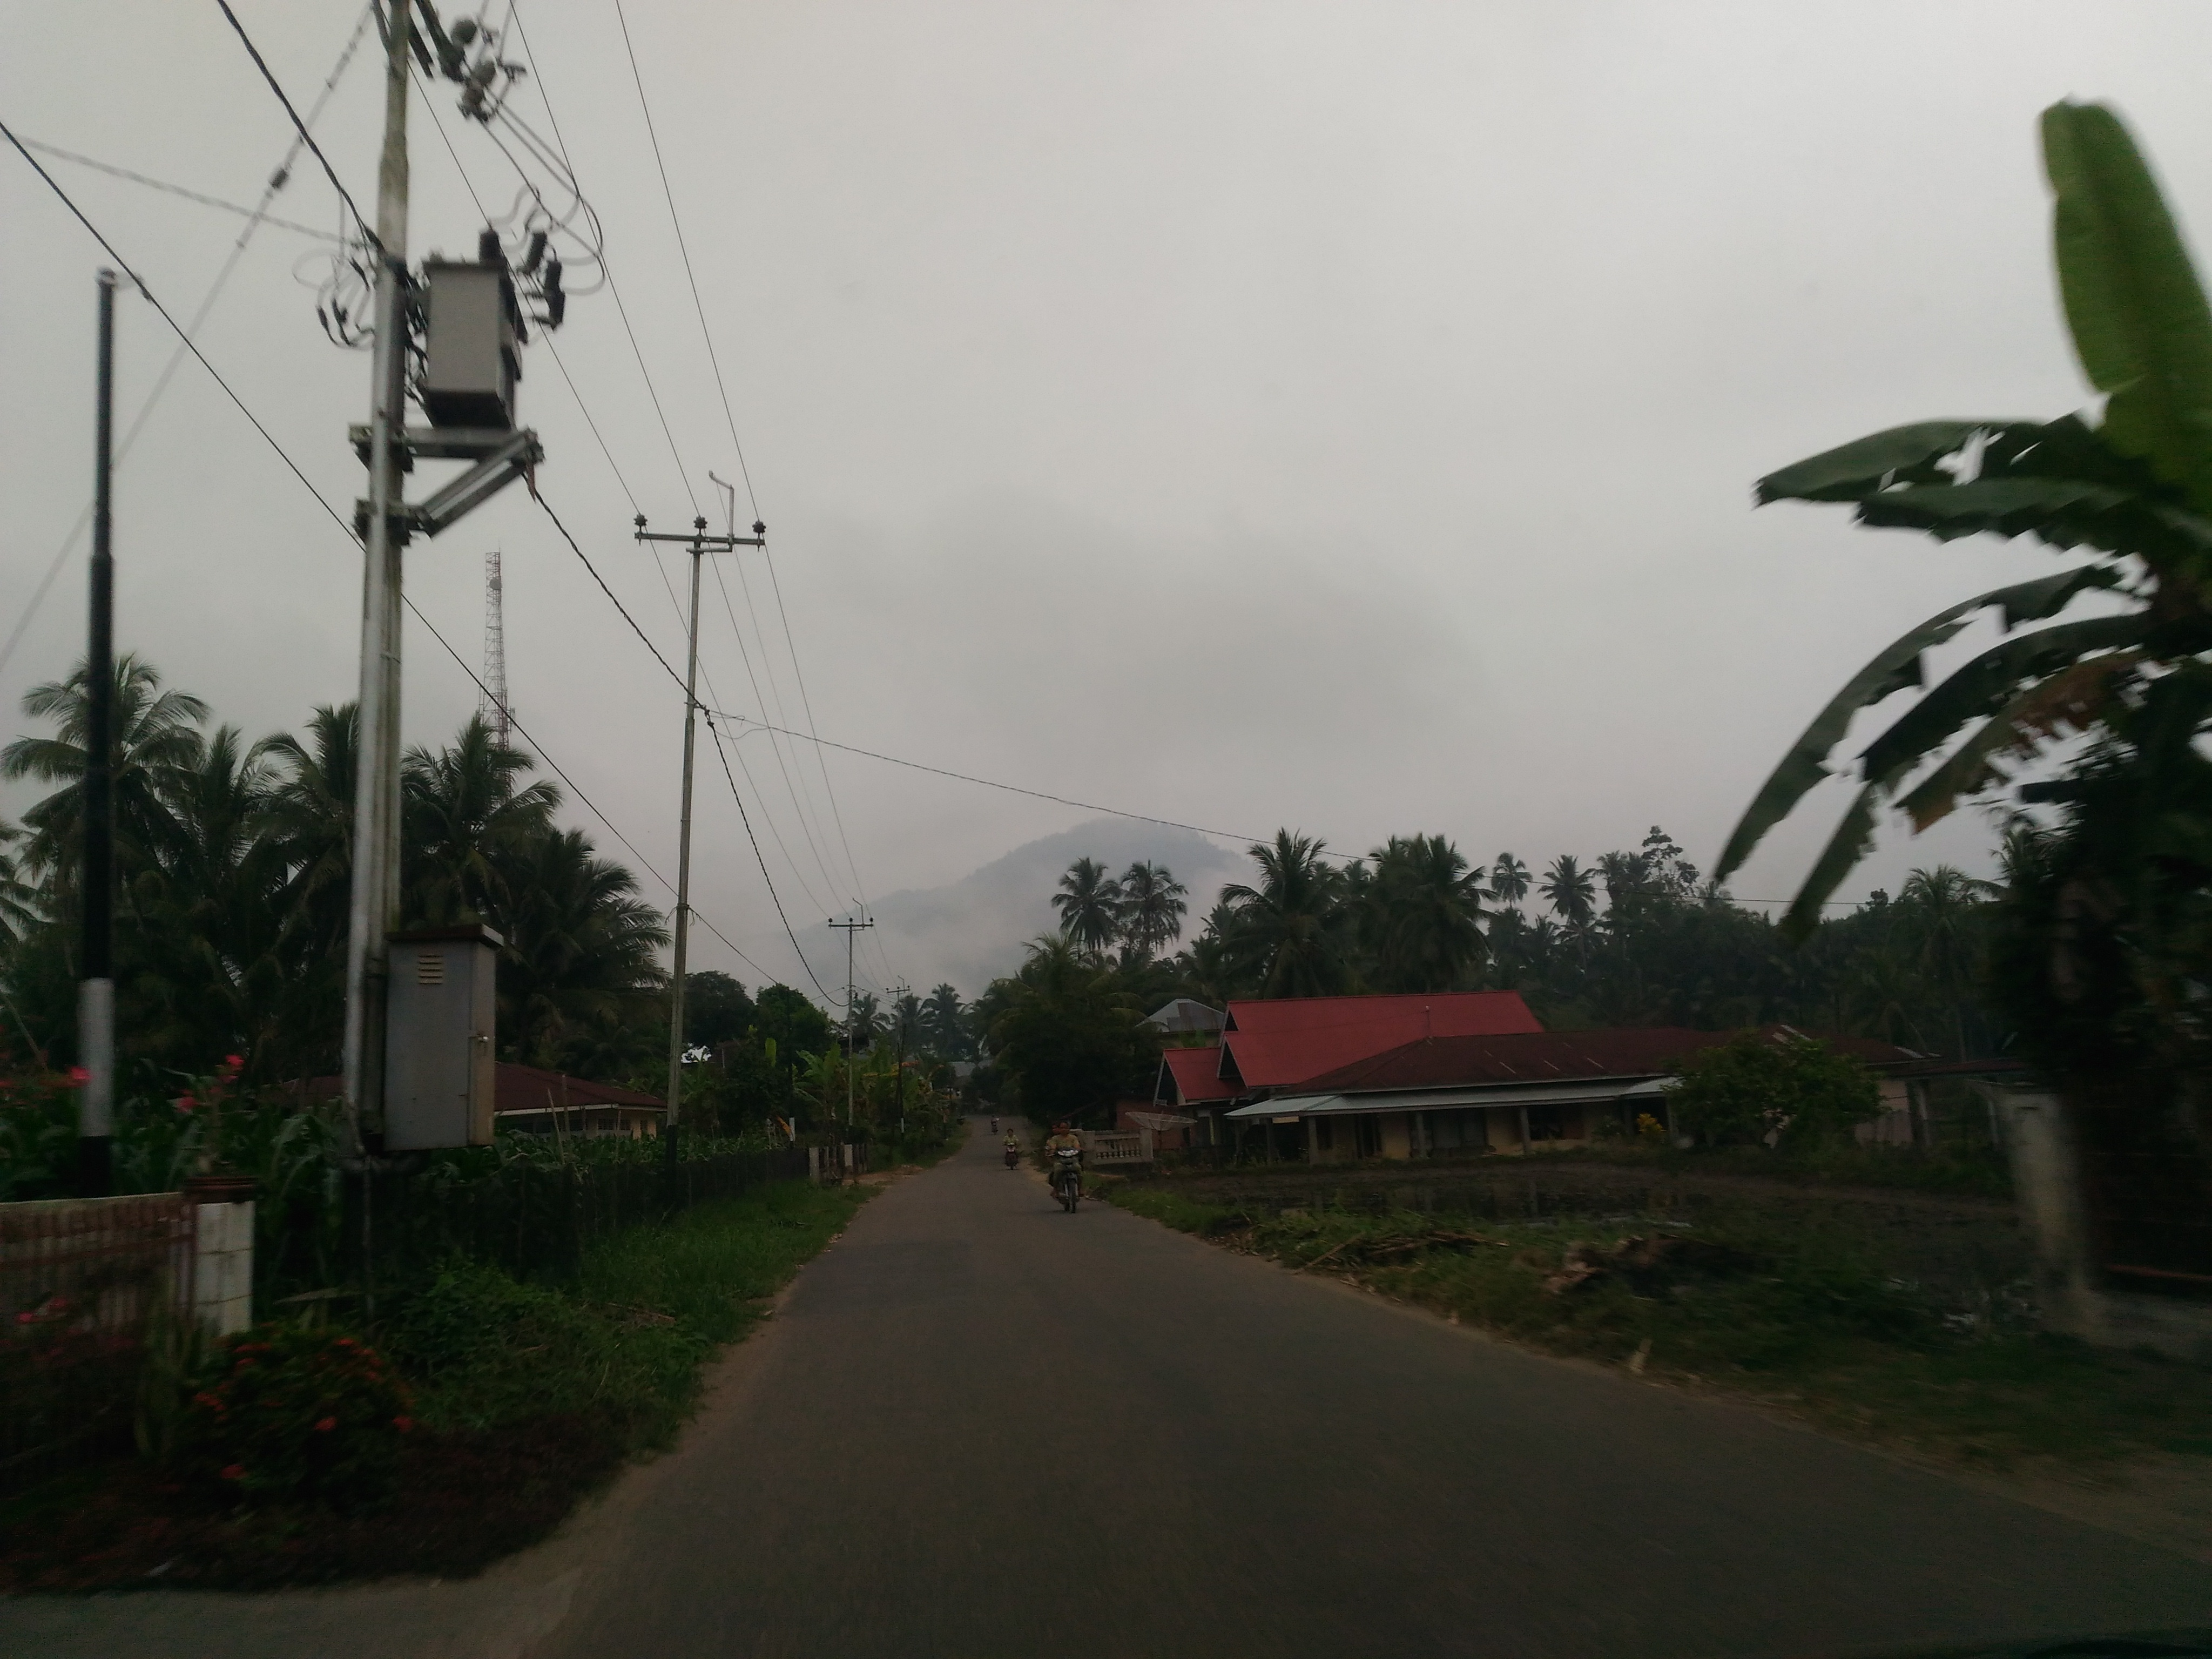
tree, road, street, wind, suburb, weather, street light, lighting, light fixture, residential area